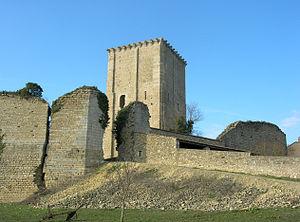
Moncontour est une commune du Centre-Ouest de la France, située au nord-ouest du département de la Vienne en région Nouvelle-Aquitaine.
Le château de Moncontour est le vestige d'un château situé sur la commune de Moncontour dans le département français de la Vienne.
Cet article recense les monuments historiques français classés en 1877.